Hybrid electric vehicle

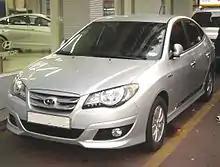
Hyundai Elantra LPI Hybrid

The market of hybrid electric vehicles in the United States is the second largest in the world after Japan with cumulative sales of 5.4 million units through December 2019. The 3 million mark was achieved in October 2013, and 4 million in April 2016. Sales of hybrid vehicles in the U.S. began to decline following the 2008 financial crisis, and after a short recovery, began to decline again in 2014 due to low gasoline prices, and had a small rebound in 2019. Hybrid sales in the American market achieved its highest market share ever in 2013, capturing 3.19% of new carsales that year. At the end of 2015 the hybrid take rate had fallen to 2.21%, dropped to 1.99% in 2016, slightly recovered to 2.4% in 2019.